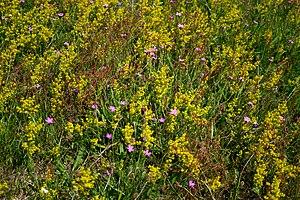
Le parc national de Stenshuvud est un parc national situé en Scanie, au sud de la Suède.